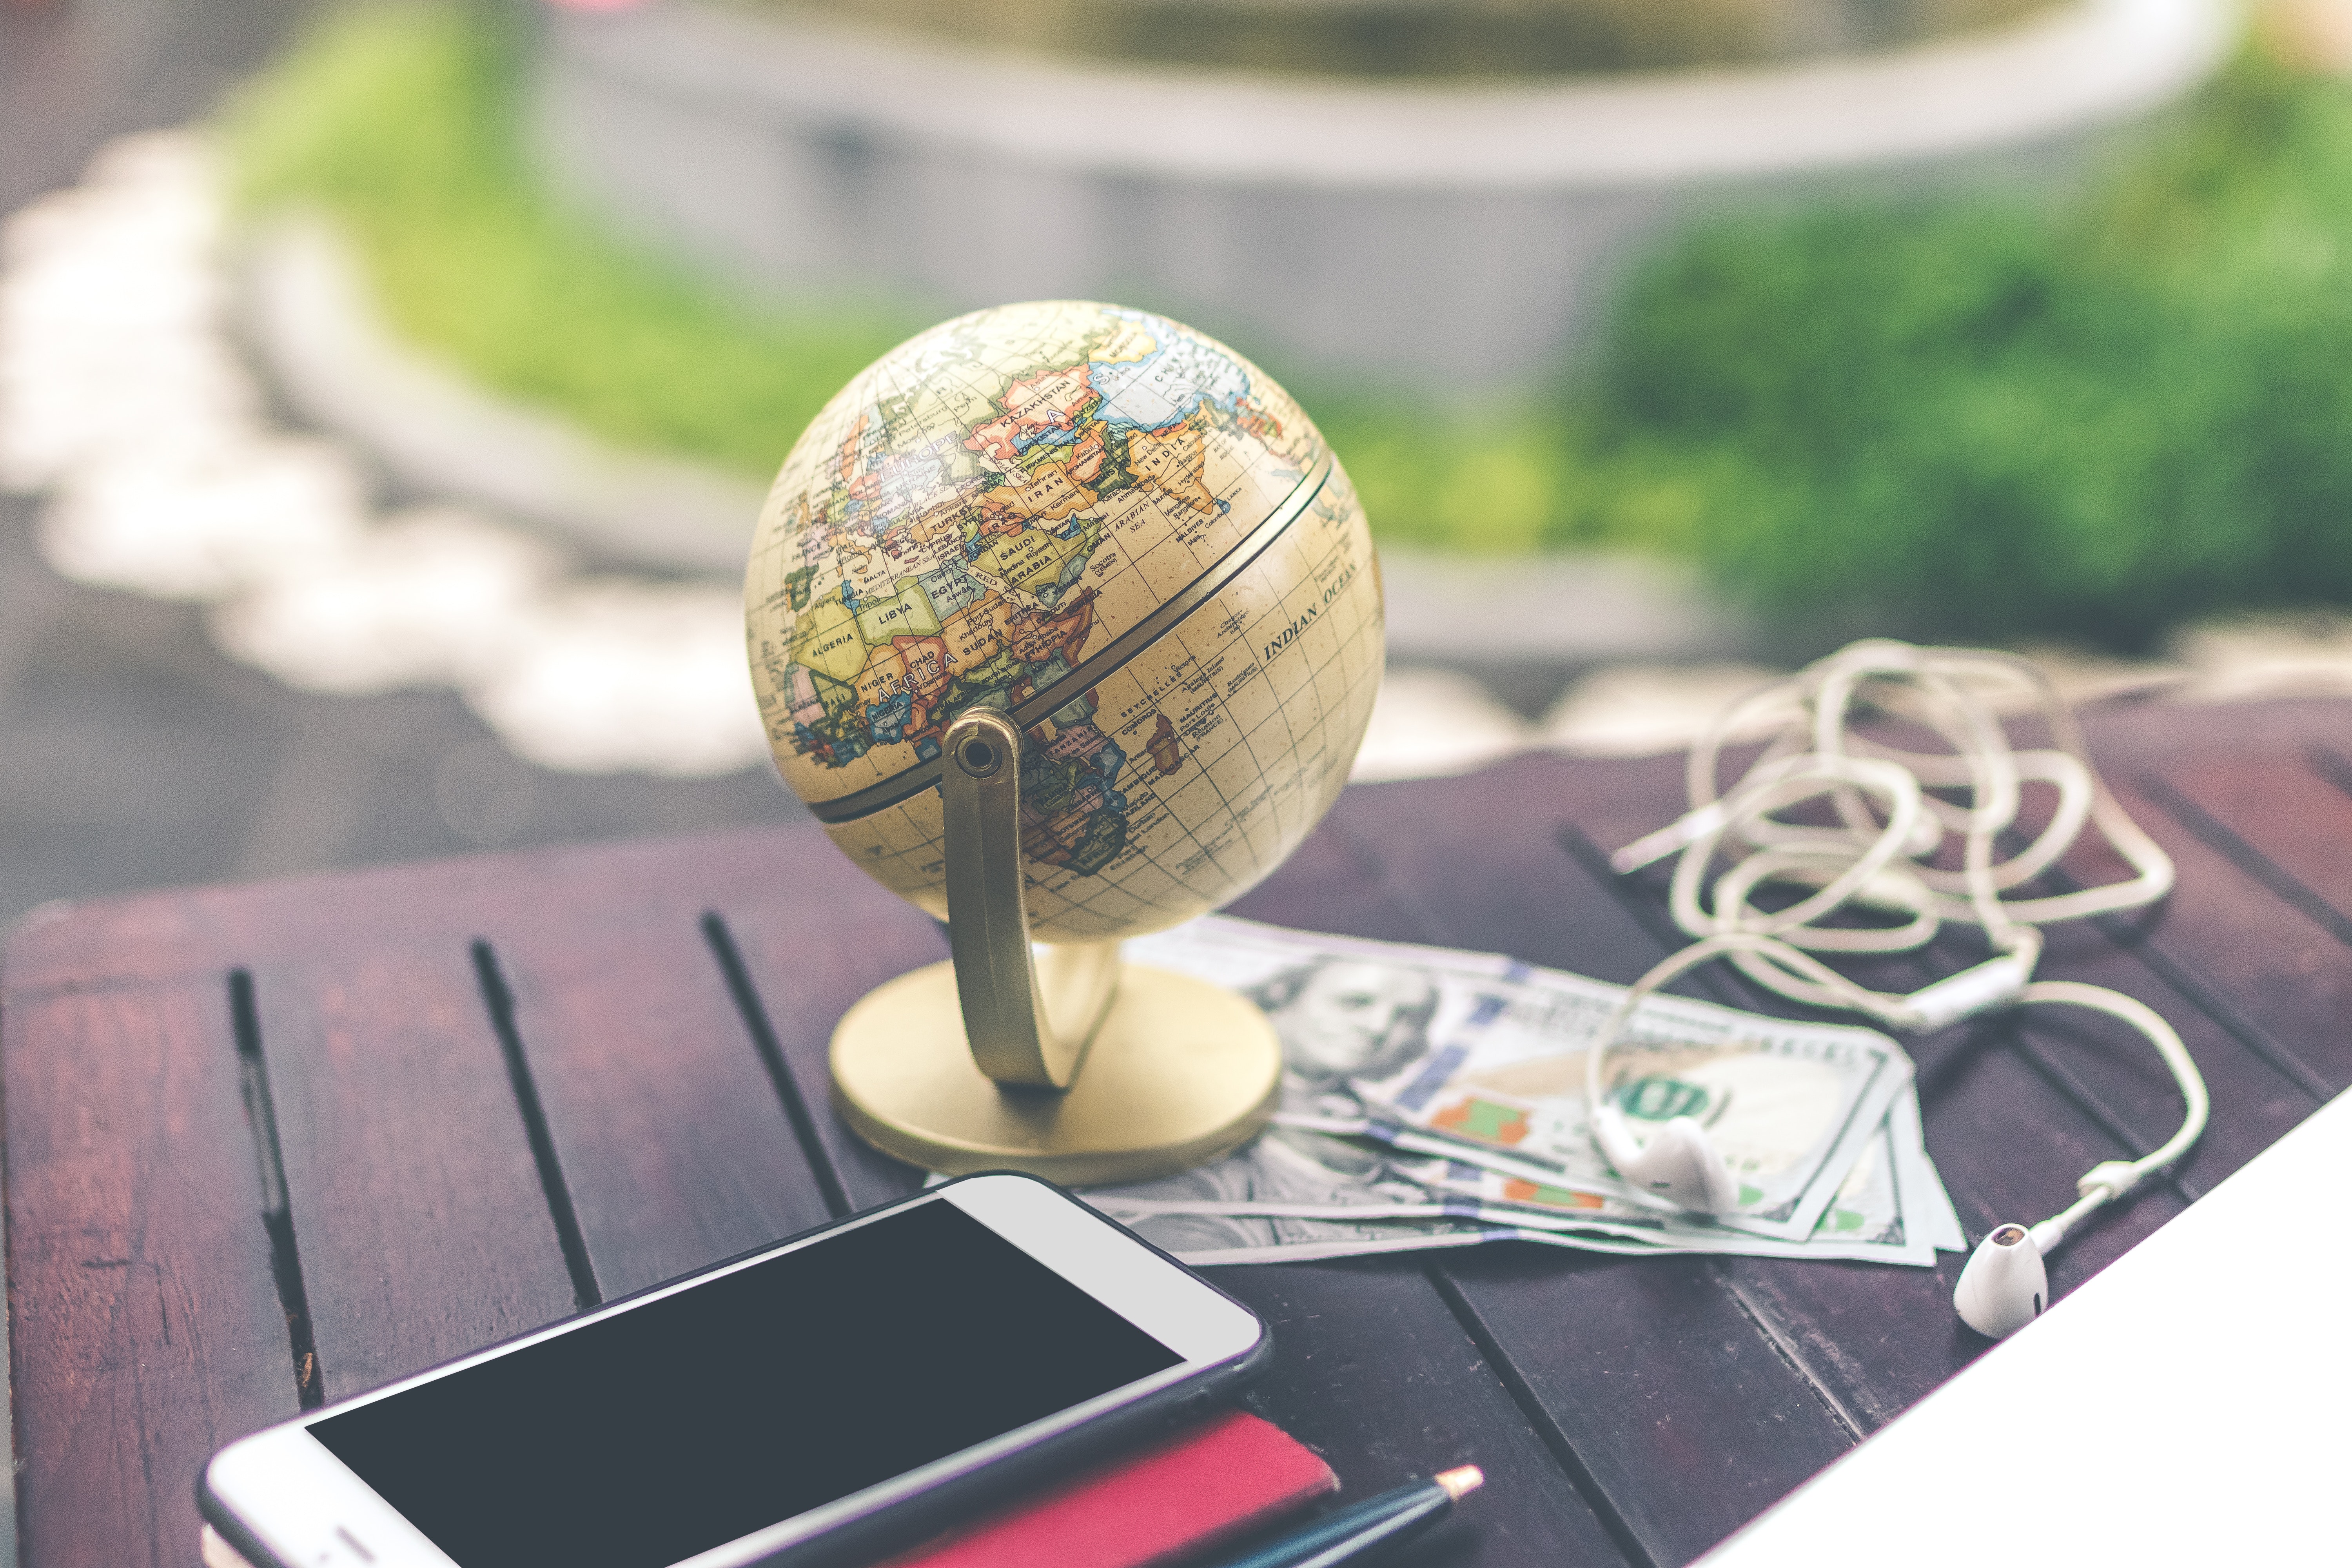
globe, world, sphere, technology, interior design, table, electronics, electronic device